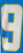
Number: 9